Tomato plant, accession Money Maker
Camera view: bottom (45 deg); turntable rotation: 300 degrees
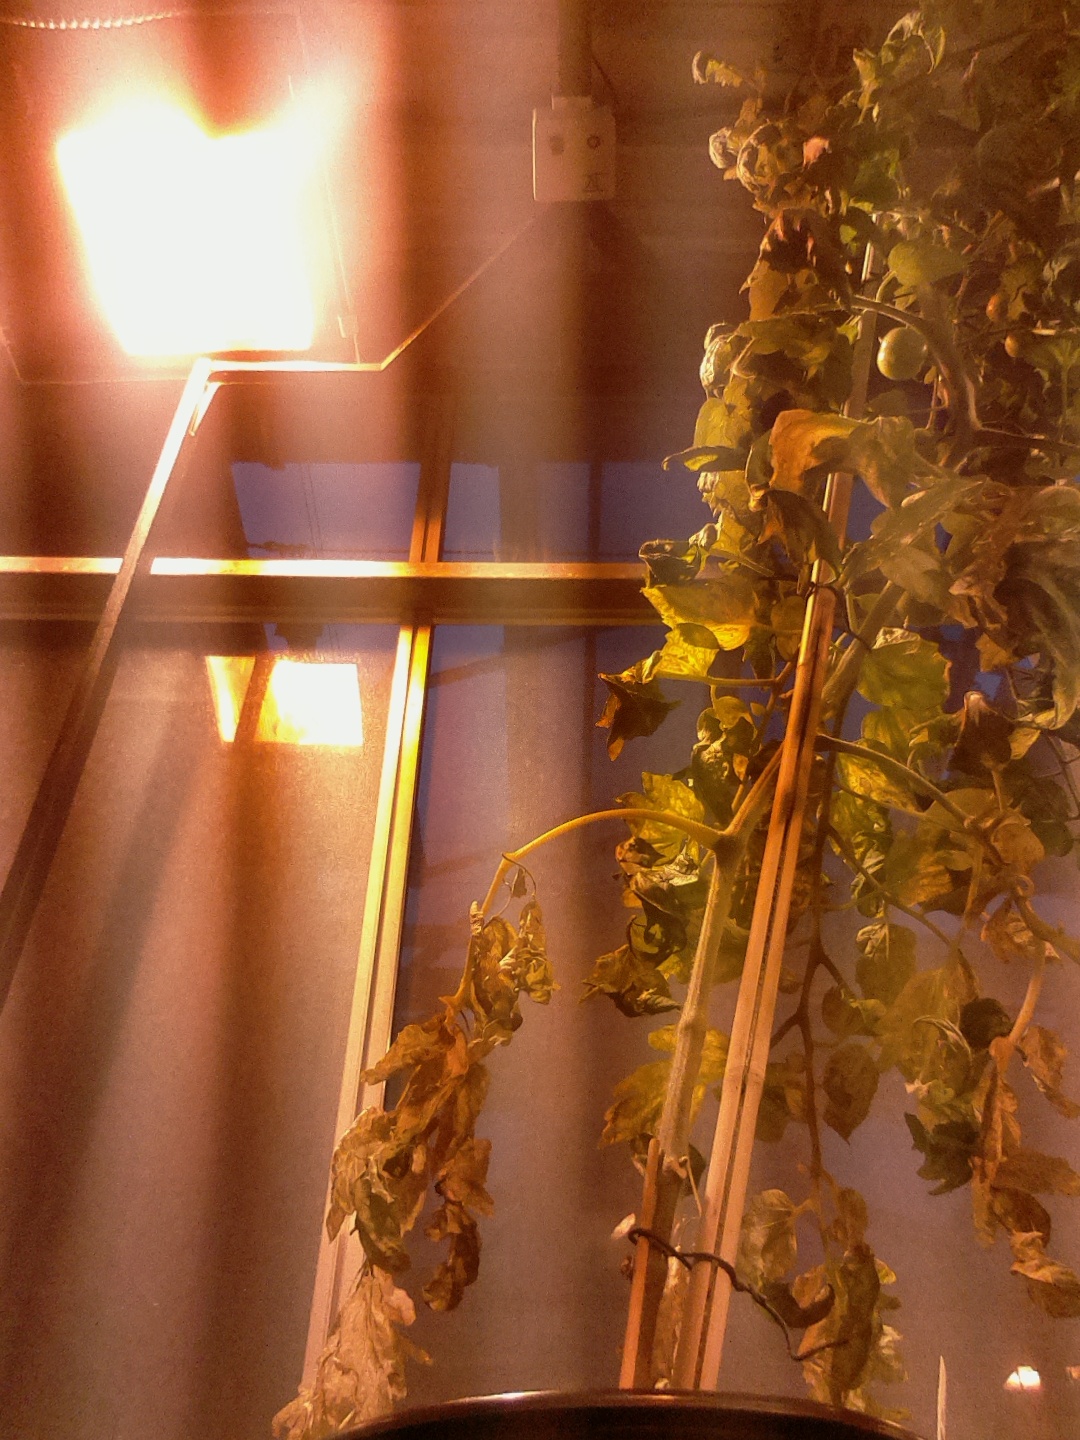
BBCH growth stage 72: 20%-30% of final fruit size